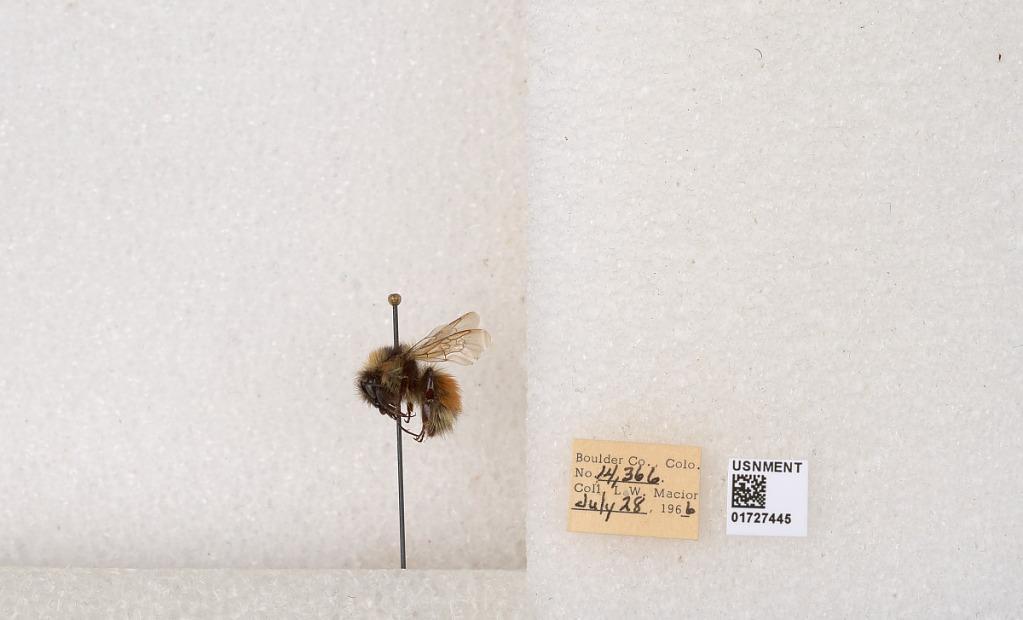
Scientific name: Bombus (Pyrobombus) sylvicola Kirby
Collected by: L. Macior
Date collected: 1966-7-28
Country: United States
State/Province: Colorado
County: Boulder
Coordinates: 40.0163, -105.294